Carloman II

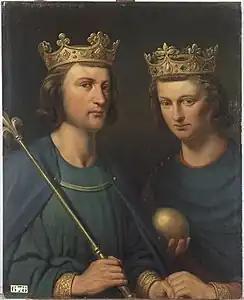
Artistic representation of Louis III & Carloman II, as part of a large collection of commissioned paintings by Louis Philippe I of all the French monarchs. (Charles Auguste Steuben, ca. 1837).

Upon Louis the Stammerer's death, some Frankish nobles advocated electing Louis III as the sole king, but eventually both brothers were elected kings. They were both crowned in September 879.Some doubts were cast upon the legitimacy of their birth, but these disappeared after their victory over the Vikings on November of that year. In March 880, the brothers divided their father's realm at Amiens, Carloman receiving the southern kingdoms of Burgundy and Aquitaine.